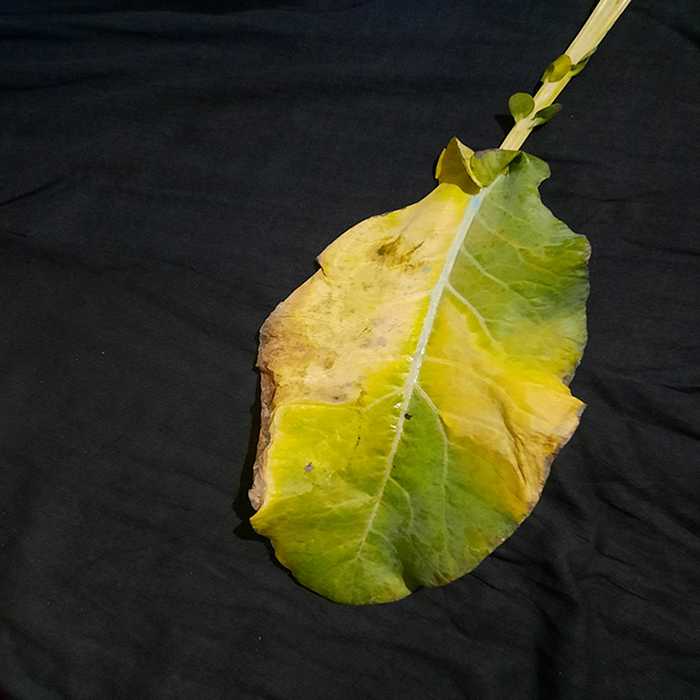
Plant: Cauliflower
Label: Black Rot